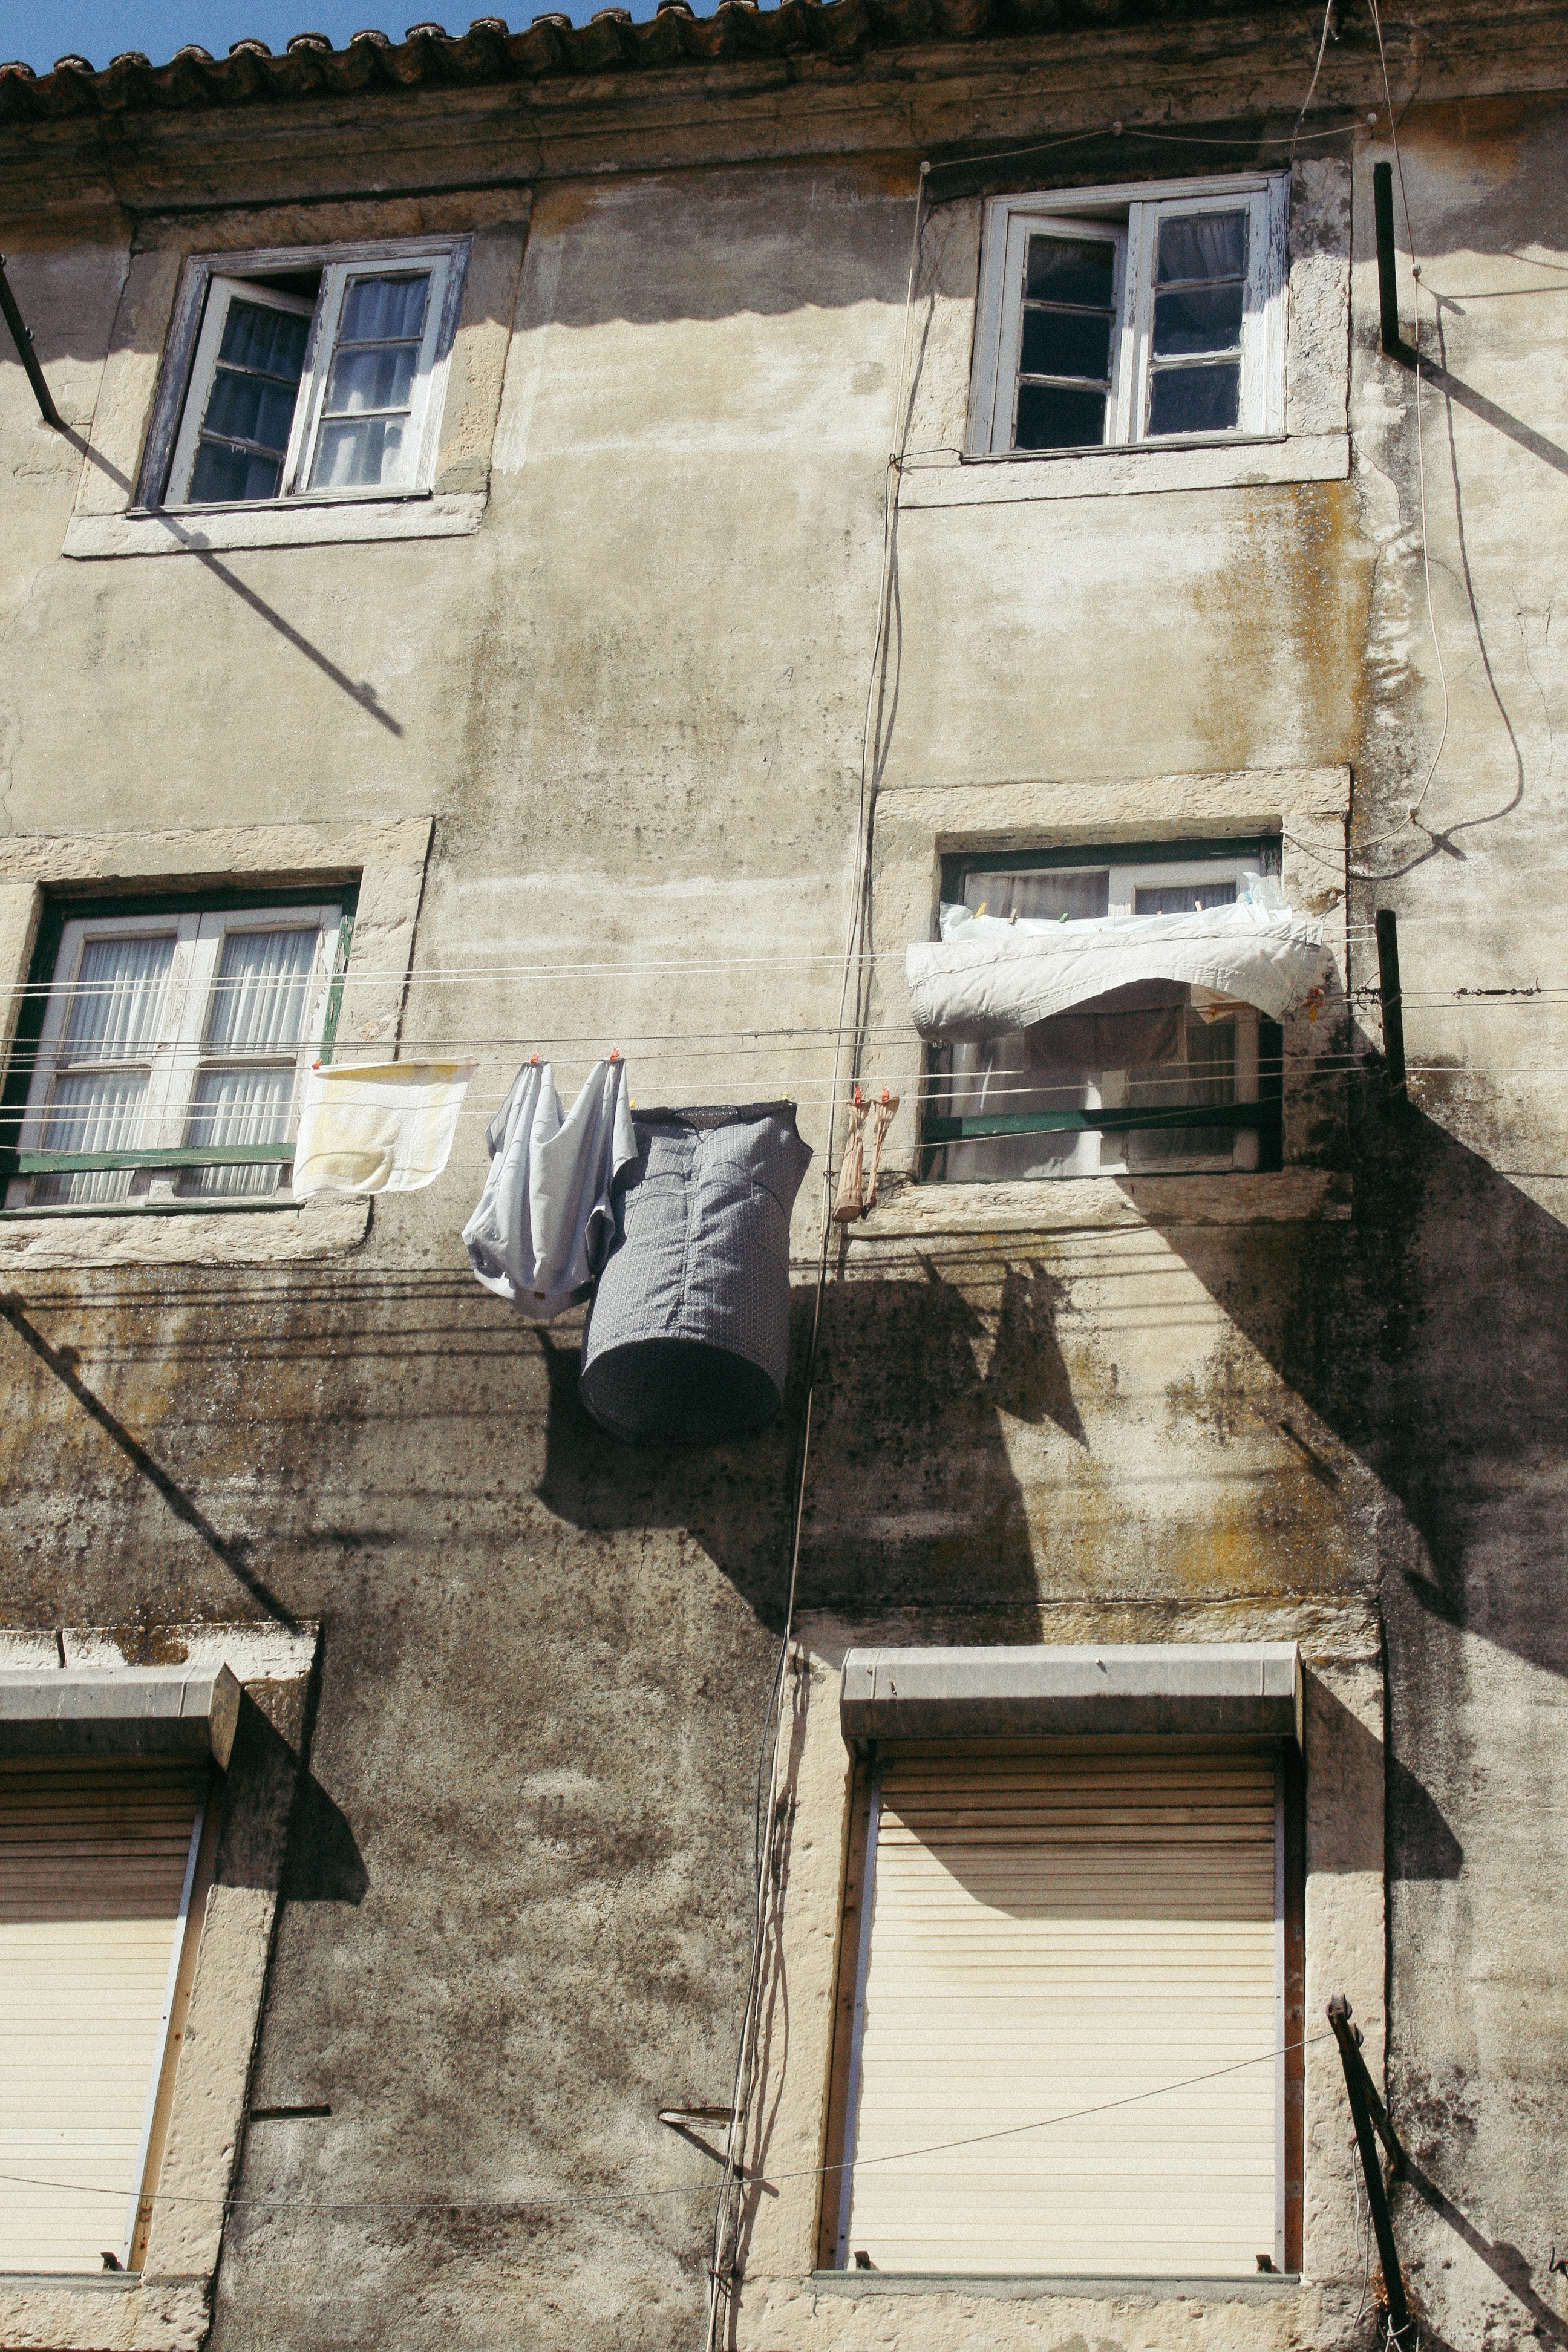
architecture, wood, house, roof, home, wall, cottage, facade, ancient history